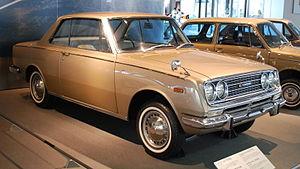
Toyota Corona est une gamme de berlines du constructeur automobile Toyota.
La Mark II est un modèle du constructeur automobile japonais Toyota vendu de 1968 à 2004 et qui a d'abord débuté sous l'appellation Corona Mark II.